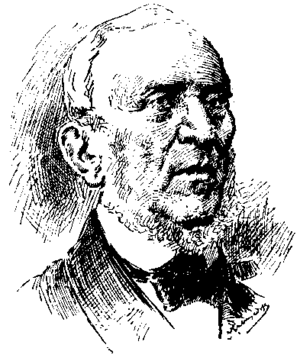
Saverio Mercadante
Saverio Mercadante
Giuseppe Saverio Raffaele Mercadante var en italiensk komponist, der især beskæftigede sig med opera.